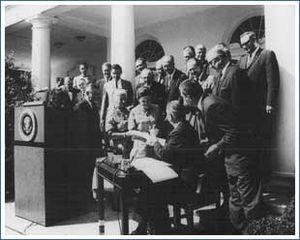
La naturalité, dans son sens environnemental, renvoie au caractère sauvage d'un paysage ou d'un milieu naturel. Il s'agit d'une traduction, reconnue depuis les années 1960, du mot anglais wilderness. La définition de la naturalité peut être tirée du Wilderness Act qui introduit la notion dans les termes suivants : est qualifié de wilderness un milieu naturel tel que « la terre et sa communauté de vie ne sont point entravés par l'homme, où l'homme lui-même n'est qu'un visiteur de passage ».
Le Wilderness Act ou Loi sur la protection de la nature est une loi fédérale américaine votée en 1964. Rédigée par Howard Zahniser de la Wilderness Society, elle définit légalement la naturalité comme : « un lieu où la terre et sa communauté de vie ne sont point entravés par l'homme, où l'homme lui-même n'est qu'un visiteur de passage. ». Elle établit le National Wilderness Preservation System et protège 37 000 km² de forêts fédérales qui n'étaient auparavant protégées que par décret.
"Robert ""Bob"" Marshall est un garde forestier, écrivain et militant écologiste américain. Fils du riche avocat de droit constitutionnel et défenseur de l'environnement Louis Marshall, Bob Marshall a développé dès son enfance une passion pour le plein air. Il a visité les monts Adirondacks de nombreuses fois. Il s'est également rendu dans la nature sauvage de l'Alaska et est l'auteur de nombreux articles et publications, dont le best-seller de 1933 Arctic Village.